Halo (optical phenomenon)

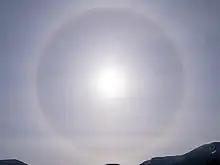
A 22° halo around the Sun, observed over Bretton Woods, New Hampshire, USA on February 13, 2021

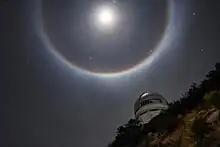
A 22° halo and circumscribed halo around the Moon, observed near Kitt Peak National Observatory

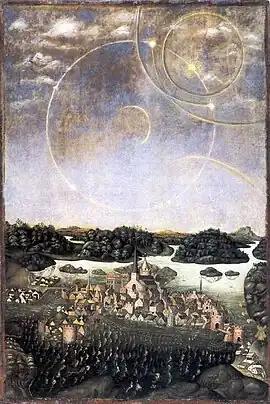
The so-called "Sun Dog Painting" ("Vädersolstavlan") depicting Stockholm in 1535 and the celestial phenomenon at the time interpreted as an ominous presage

A halo is an optical phenomenon produced by light (typically from the Sun or Moon) interacting with ice crystals suspended in the atmosphere. Halos can have many forms, ranging from colored or white rings to arcs and spots in the sky. Many of these appear near the Sun or Moon, but others occur elsewhere or even in the opposite part of the sky. Among the best known halo types are the circular halo (properly called the 22° halo), light pillars, and sun dogs, but many others occur; some are fairly common while others are extremely rare.